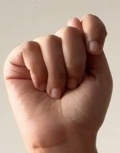
ASL sign: T